Linda Scheid

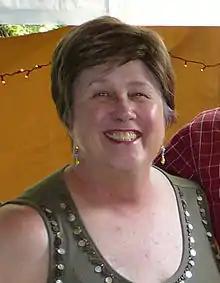

Linda J. Scheid (June 16, 1942June 15, 2011) was a Minnesota politician and a member of the Minnesota Senate who represented District 46, which includes portions of the northwestern suburbs of Hennepin County in the Twin Cities metro area. A Democrat, she was first elected to the Senate in 1996, and was re-elected in 2000, 2002, 2006 and 2010. Prior to the 2002 redistricting, the area was known as District 47. She died of cancer on June 15, 2011. Her seat was won in special election on October 18, 2011 by Senator Chris Eaton.